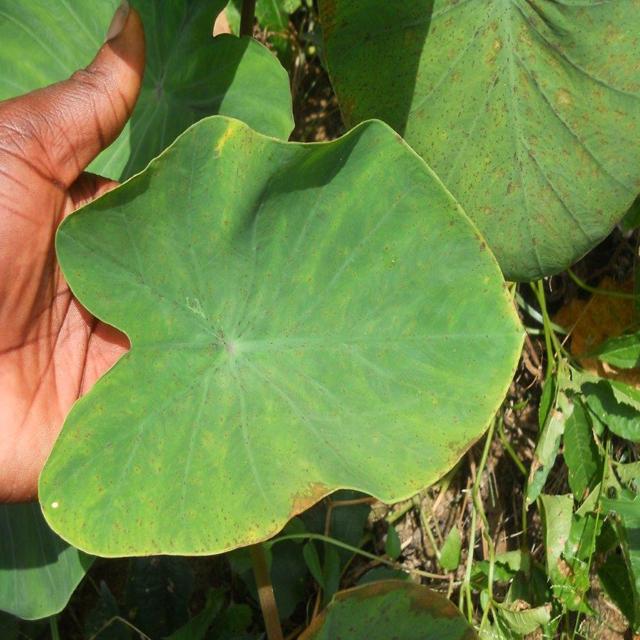
Label: Early_Blight